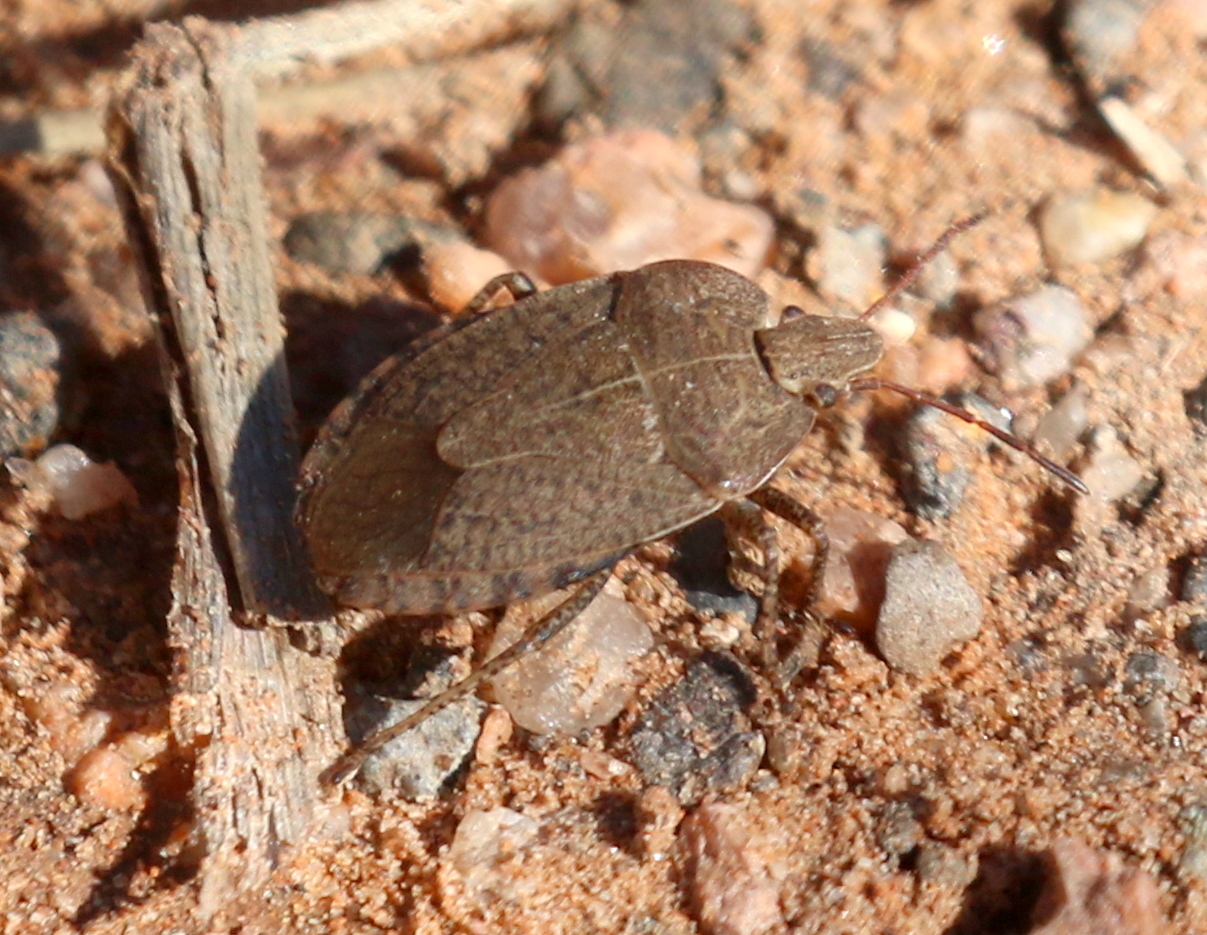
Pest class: stink_bug